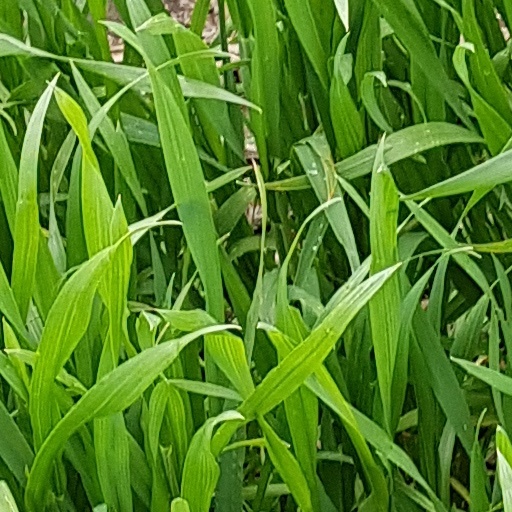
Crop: wheat